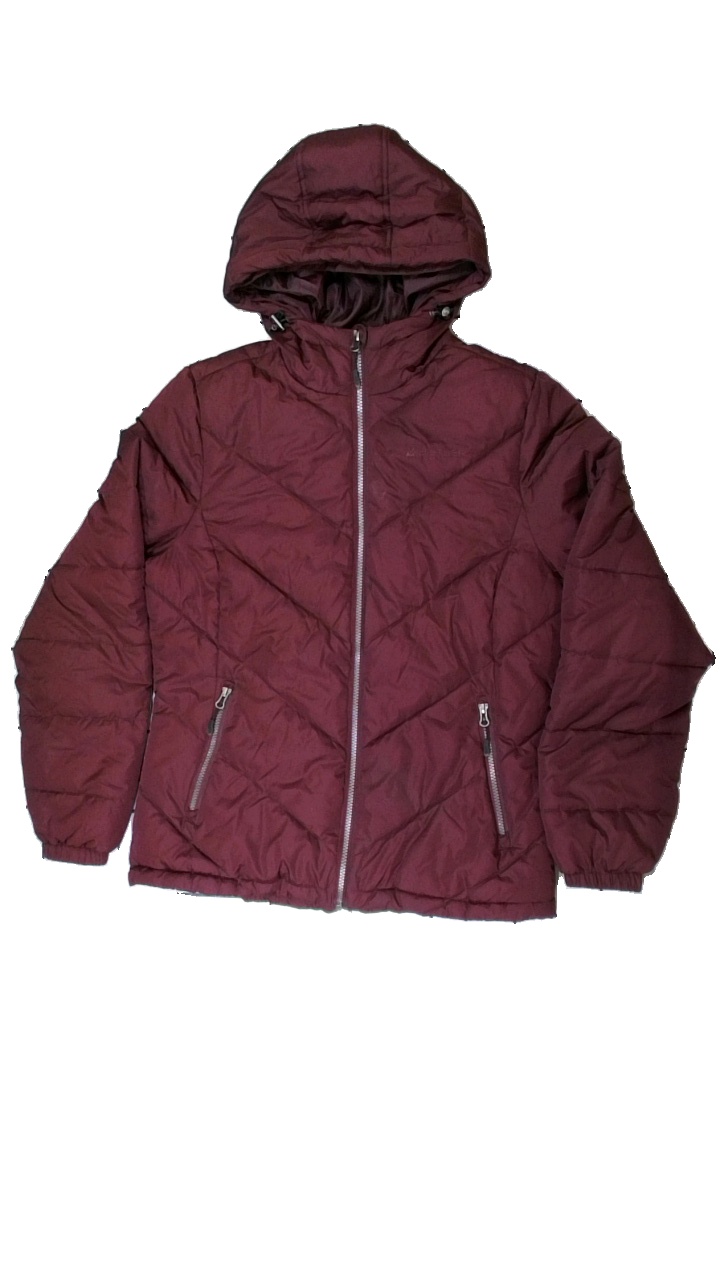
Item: Winter Jacket (Ladies)
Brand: Whistler
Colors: Red
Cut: Regular
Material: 100% polyester
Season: Winter
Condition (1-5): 3
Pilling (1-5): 5
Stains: Minor
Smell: Minor
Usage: Recycle
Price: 50-100